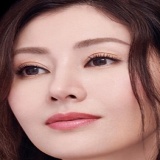
hoa hậu Lý Gia Hân